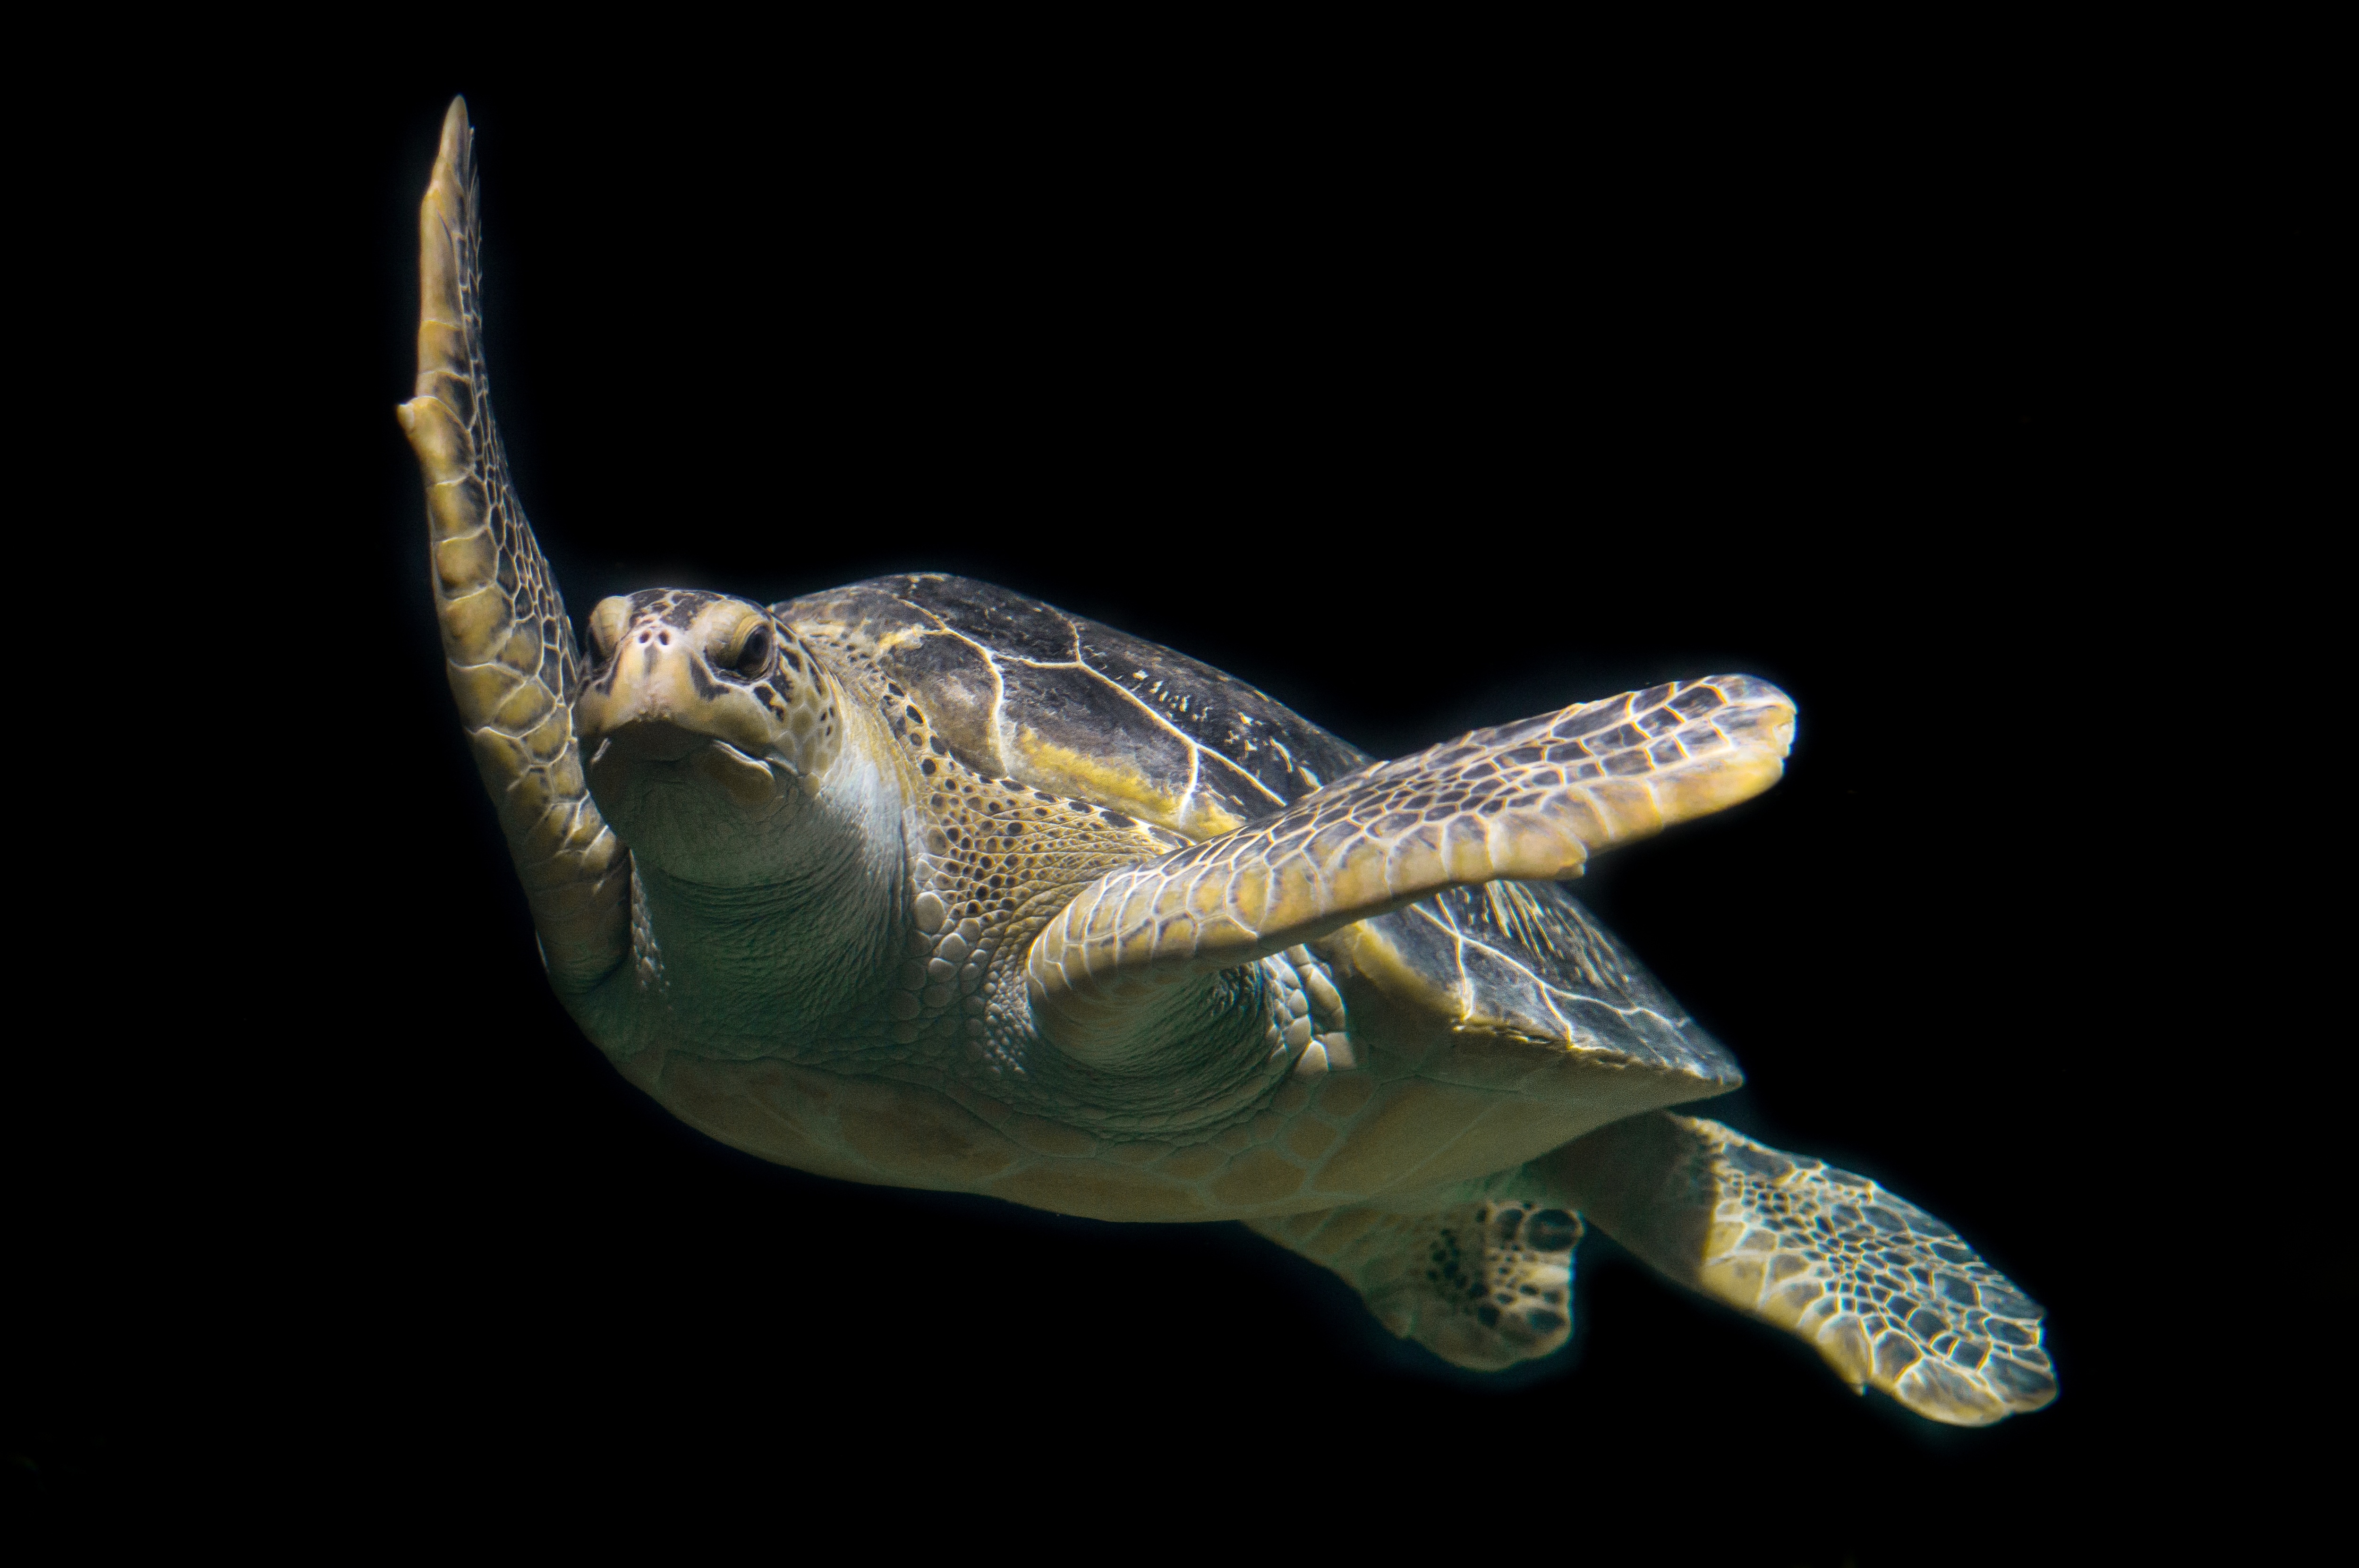
sea, water, ocean, animal, diving, wildlife, underwater, swim, green, biology, aquatic, turtle, sea turtle, reptile, fauna, swimming, life, reef, turquoise, marine, vertebrate, scuba, macro photography, green sea turtle, loggerhead, marine biology